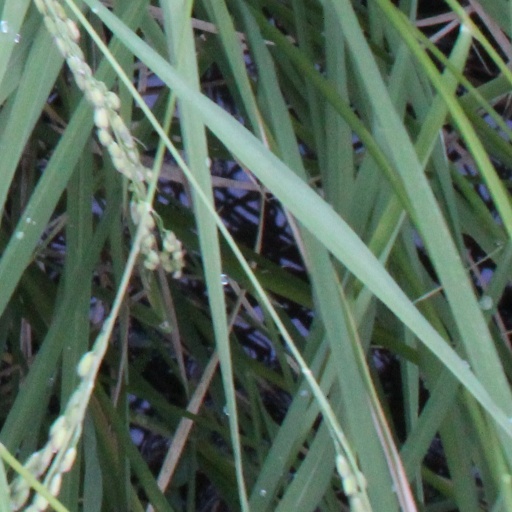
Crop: rice